Committee of Union and Progress

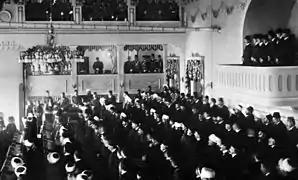

In its 1909 congress in Salonica, the Committee of Union and Progress was formally transformed from a conspiracy group into a mass politics organization. A separate parliamentary group from the committee was created, known as the Union and Progress Party, whose membership was open to the public. Though officially unrelated to the CUP, it was very much an instrument of the Central Committee, and the two organizations merged in 1913. Also at the congress Pan-Turkism was introduced in its party program for an eventual union with the other Turkic populations in the world. The committee pledged to discontinue "komitecilik" characteristics such as initiation ceremonies and other conspiratorial practices and vowed to be more transparent with the public. However, neither the pledge for more transparency nor the pledge to discontinue initiation ceremonies were fully achieved. The committee continued to influence politics in the backrooms and through the occasional assassination (see Ahmet Samim), inviting criticism from many politicians that the committee was opaque and authoritarian rather than a force of democracy. By the end of 1909, Union and Progress was both an organization and a party with 850,000 members and 360 branches spread across the country. In 1910 Ahmed Rıza nominated the CUP for a Nobel Peace Prize "...for its advocacy to bring peace in the Ottoman Empire."